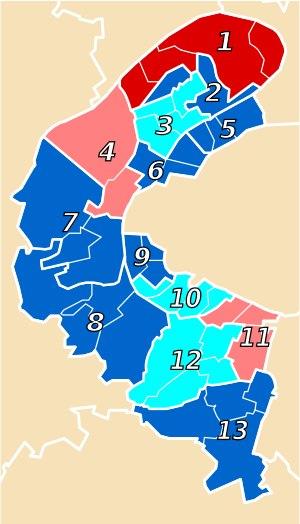
Le département des Hauts-de-Seine est divisé depuis 1968 en treize circonscriptions législatives, le nombre de sièges ayant été conservé malgré le nouveau découpage électoral de 2010, en vigueur à compter des élections législatives de 2012.